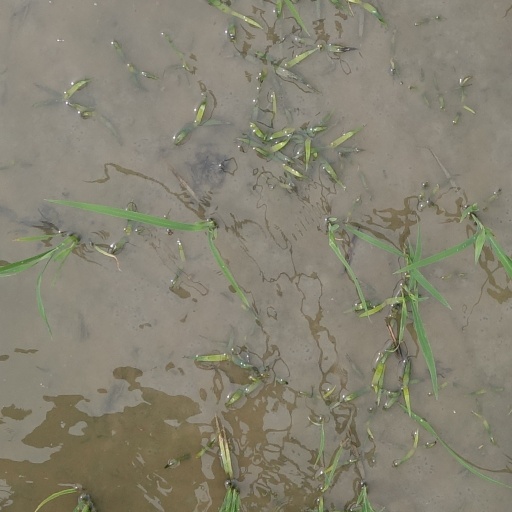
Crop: rice